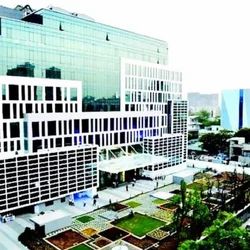
Label: SEZ-Commercial-Complexes